Piers Gough

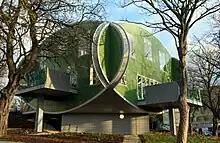
Maggies Cancer Care Centre at Nottingham City Hospital, designed by Piers Gough & CZWG

Piers Gough (born 24 April 1946) is an English architect in the practice CZWG. His younger brothers are the composer Orlando Gough and Jamie Gough, the University of Sheffield's senior lecturer in Town and Regional Planning.